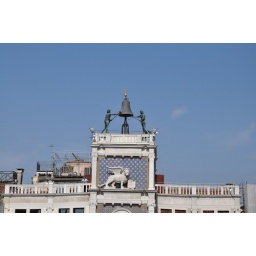
Looking across at the bell tower on St Mark's Square from the balcony above the entrance at St Mark's Basilica in Venice, Italy